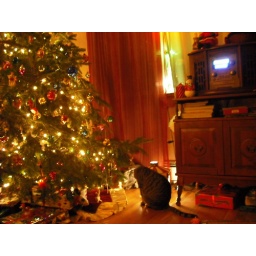
tabby cat sits near christmas tree